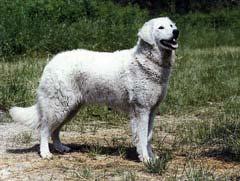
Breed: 223-n000067-kuvasz